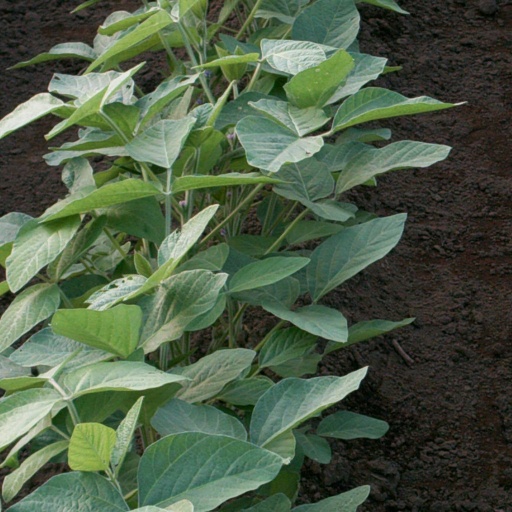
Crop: soybean